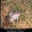
Label: frog